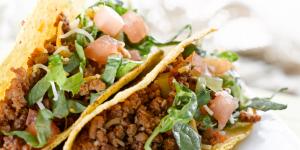
alambres mexicanos